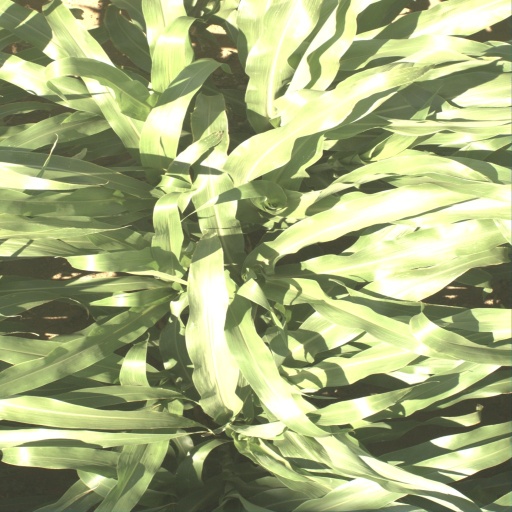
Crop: sorghum